Mitzpe Yeriho

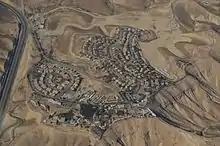
Aerial view of Mitzpe Yeriho, 2014

In 2009, the population of Mitzpe Yeriho grew at an annual rate of 5.6%. As of 2010, over 450 families reside in Mitzpe Yeriho.